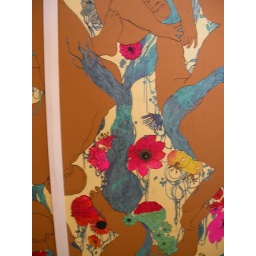
detail, screenprint with bodies tumbling down in a void filled with flowers and blue spaghetti